Gun laws in Poland

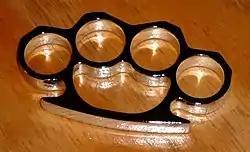
Brass knuckles possession is restricted and needs a permit in Poland

Some people managed to obtain crossbow permits. As of 2019 there were 13 such permits. Crossbows need to be bought in other countries, as there are no dealers in Poland because of legal difficulties and resulting low demand. However, the law does not clearly specify what paperwork is needed to import a crossbow from a country that does not recognize it as a controlled item.